Percy Chapman

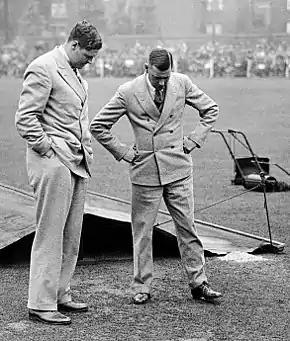
Heavy rain on the third day of the third England-Australia Test at Headingley delayed the match. The team captains Chapman (left) and Woodfull are inspecting the field on 14 July 1930.

According to Douglas Jardine's biographer, Christopher Douglas, "[Chapman] hardly put a foot wrong during the tour and, even though he gave Australia their biggest hiding to date, he was and probably remains ... one of the most popular English captains to tour Australia." From the opening games, England followed a strategy of accumulating large totals. For the first Test, to strengthen the team's batting, Chapman and the tour selection committee chose only three specialist bowlers; as the Tests were "timeless"—played to a finish with no time limit—he believed batting to be the key to victory. England batted first and scored 521; Chapman scored 50, but critics believed he should have batted more cautiously. When Australia began their innings, he held a catch from Bill Woodfull in the gully which several observers rated as among the best they had seen. Sydney Southerton, writing of the English fielding, said: "The high note was struck by Chapman himself at Brisbane when, with a catch that will be historic, he dismissed Woodfull ... It is my opinion that catch had a pronounced effect on the course of events in the three subsequent Tests ... [Chapman's fielding] exercised a most restraining influence on the Australian batsmen." Australia were bowled out for 122; Chapman did not ask Australia to follow-on but batted again, to the crowd's displeasure, and his batsmen relentlessly built up the England lead. When Chapman became the first captain to declare an innings closed in a timeless Test match, Australia needed 742 to win. On a rain-affected pitch, Australia were bowled out for 66; England's win by 675 runs remains in 2016 the largest margin of victory by runs in Tests.